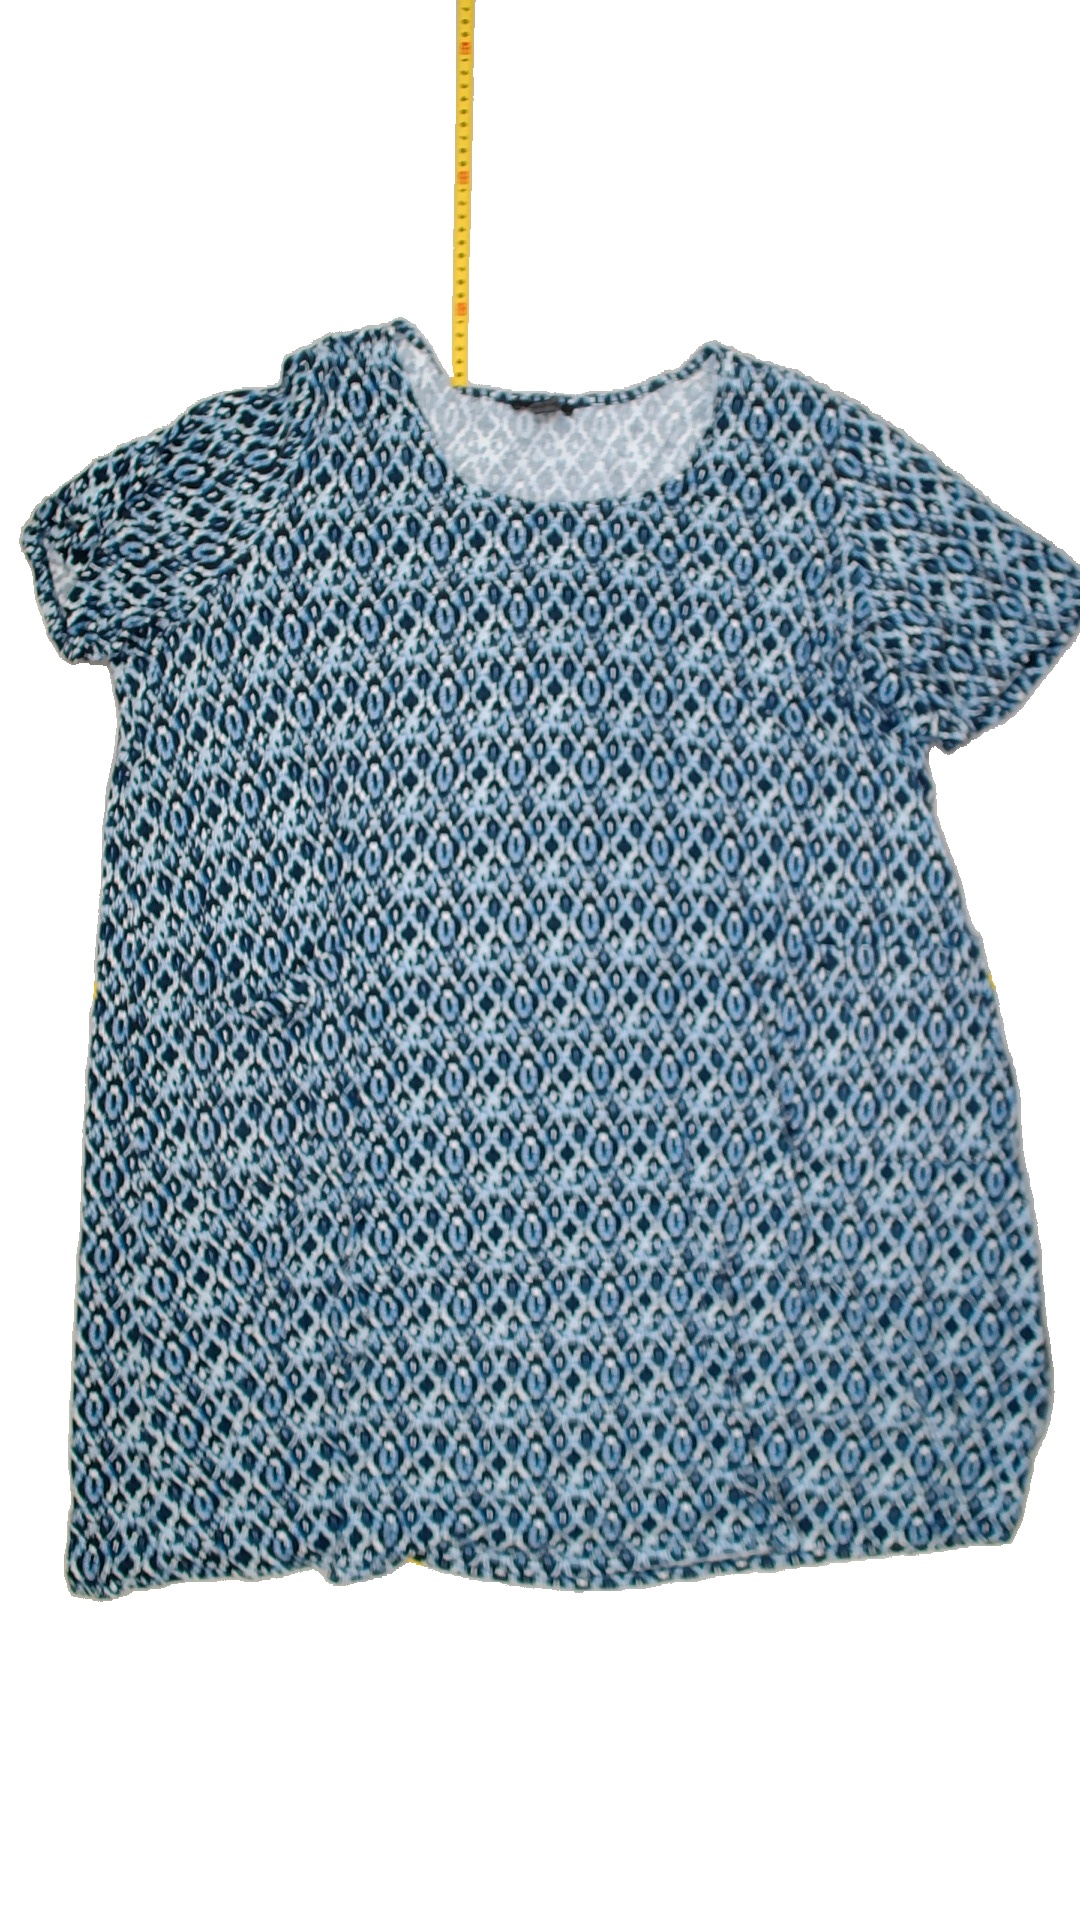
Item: Tunic (Ladies)
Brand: Esmara (lidl)
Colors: Blue, White, Black
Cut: C-collar
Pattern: Geometric print
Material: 58% viscose, 42% cotton
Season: Summer
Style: No trend
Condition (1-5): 2
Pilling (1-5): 5
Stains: No
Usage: Export
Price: <50